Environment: real
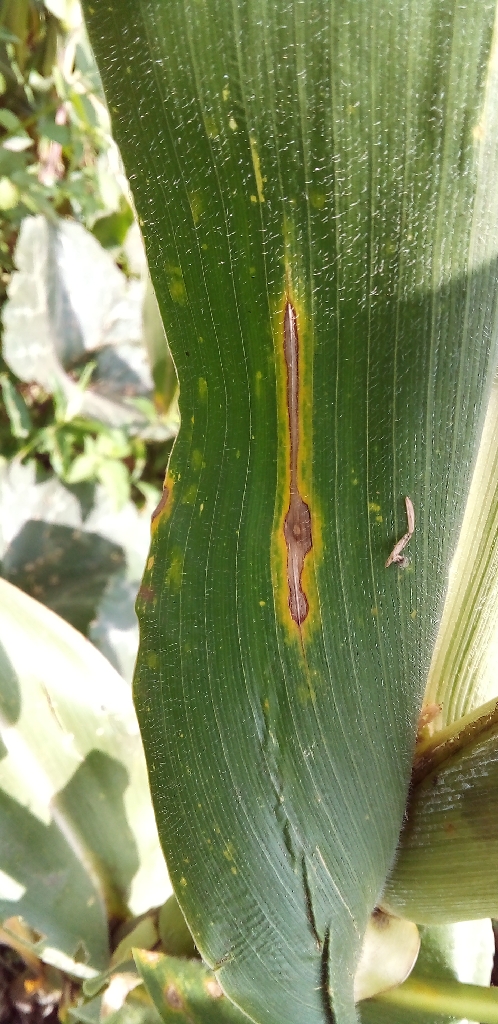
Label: northern_corn_leaf_blight